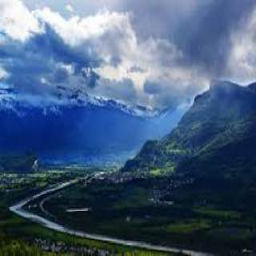
Triesenberg